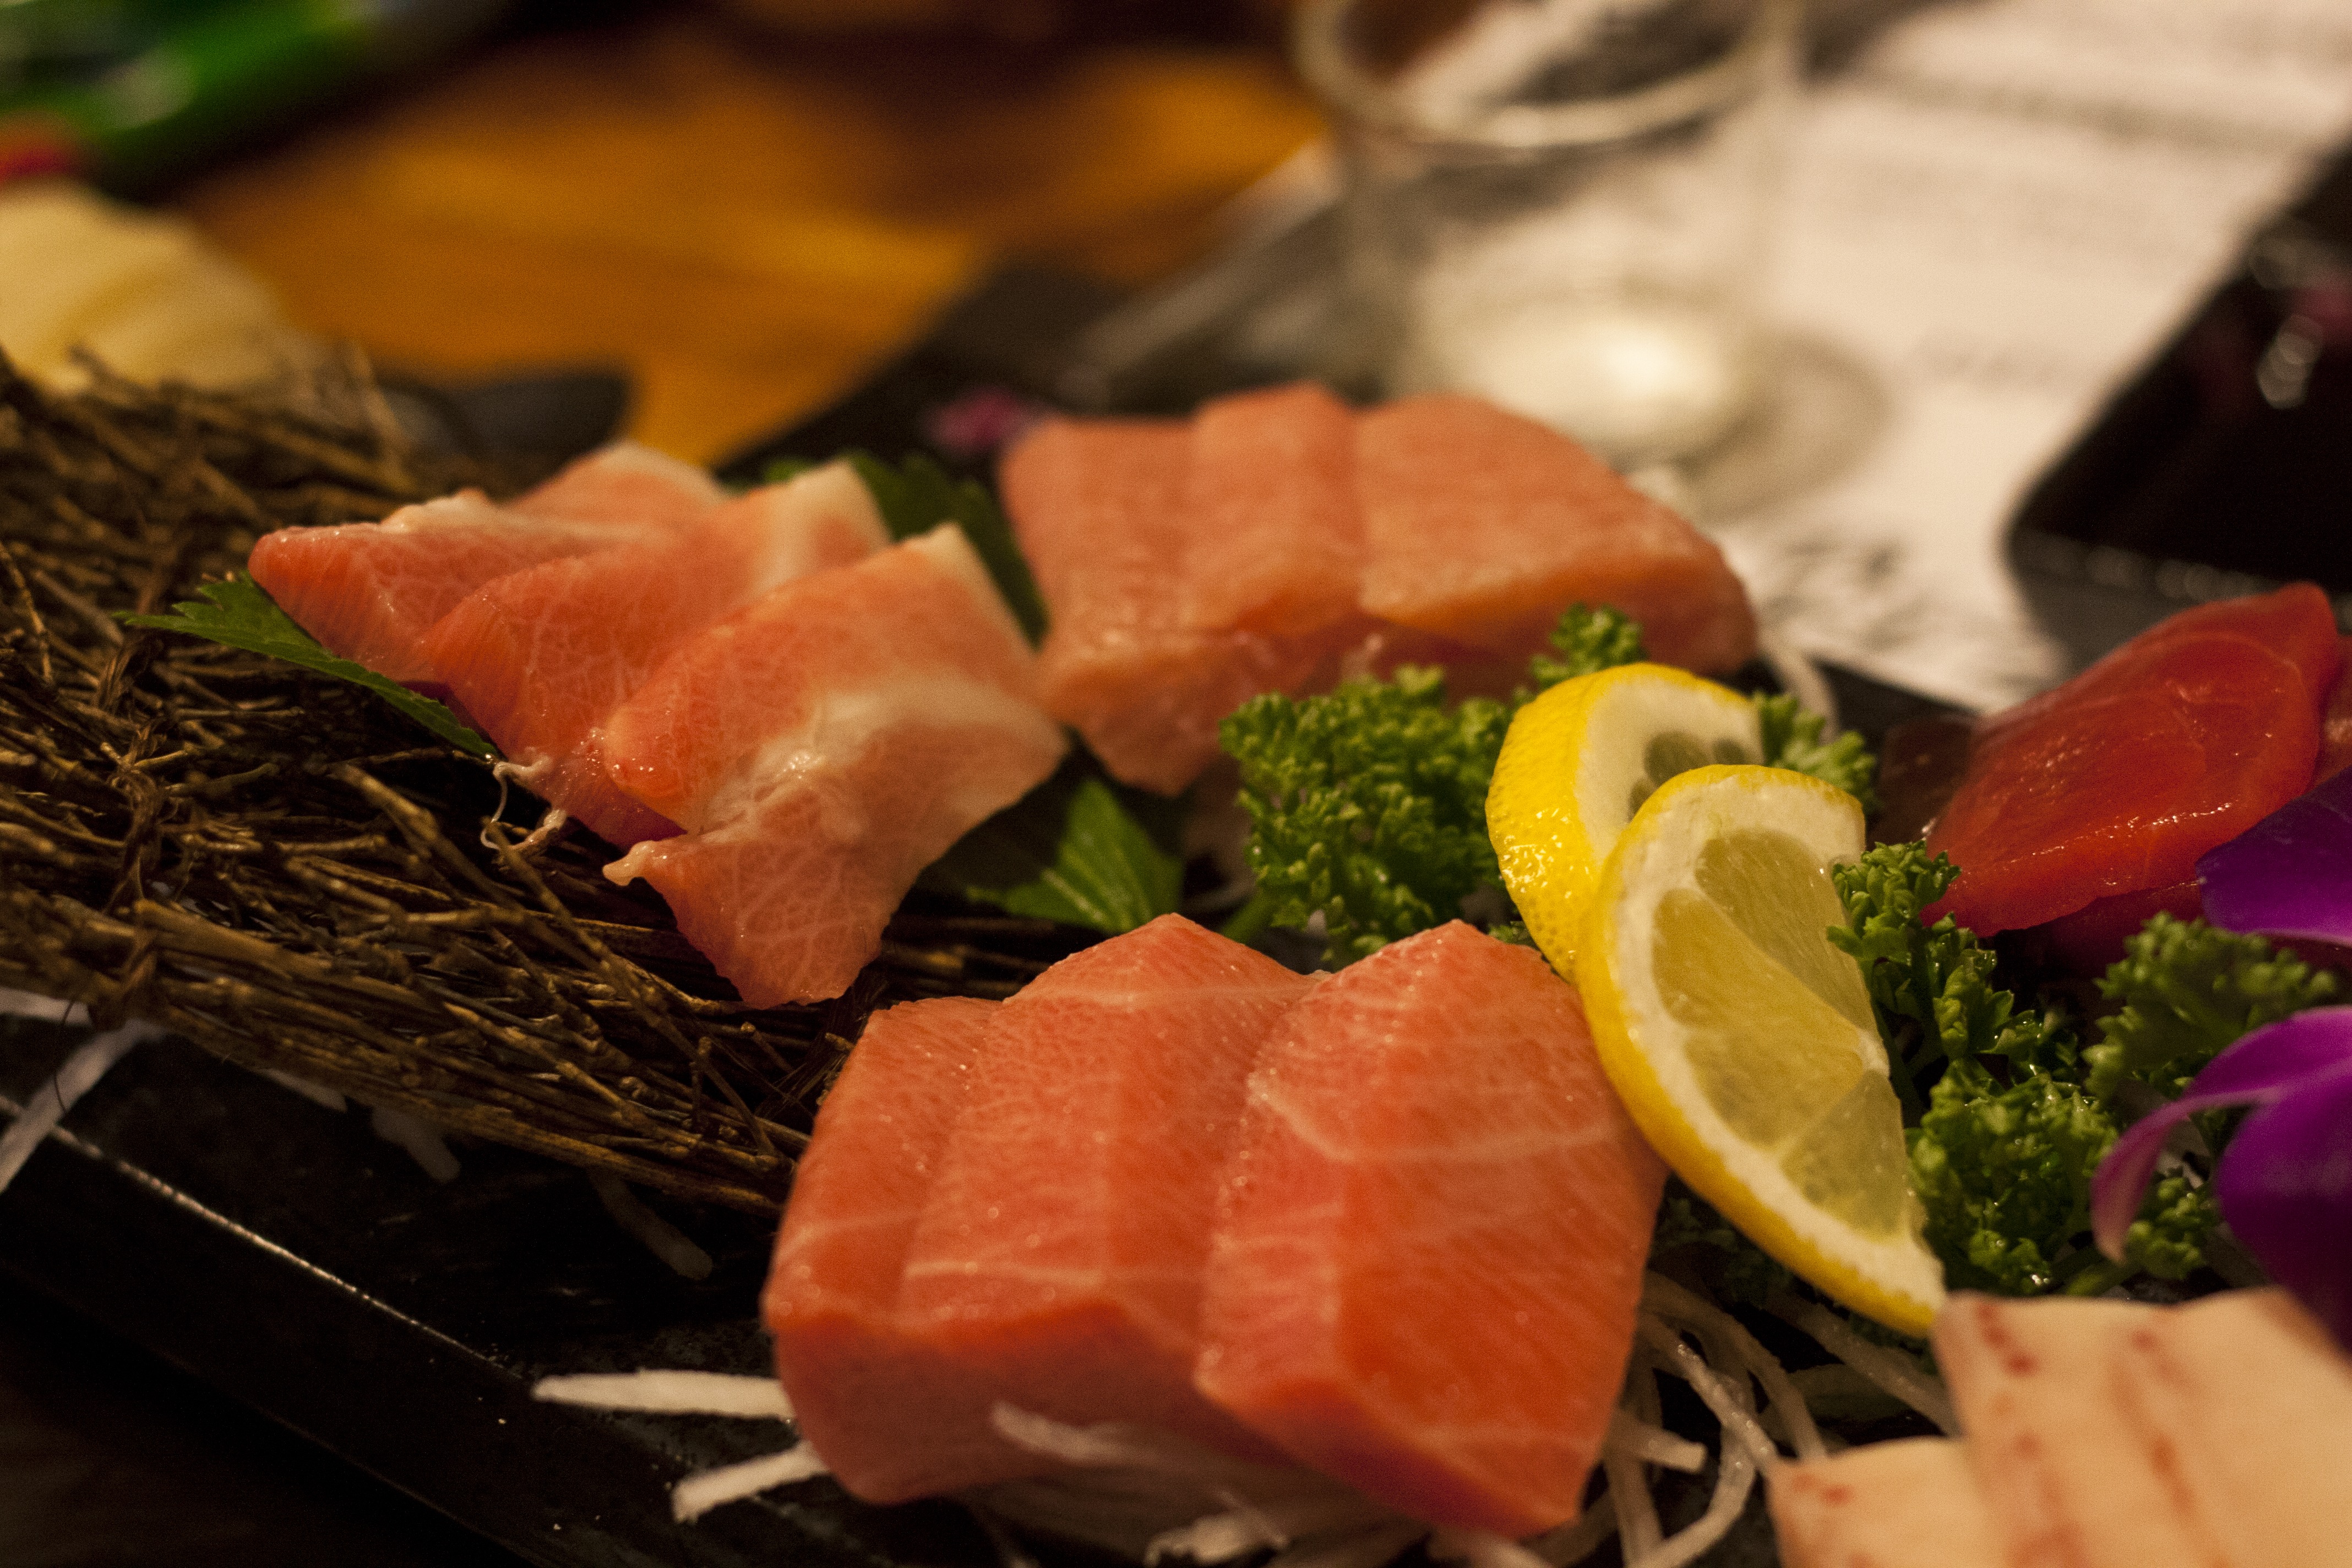
dish, meal, food, fish, cuisine, asian food, sushi, sashimi, tuna party, hors d oeuvre, japanese cuisine, kobe beef